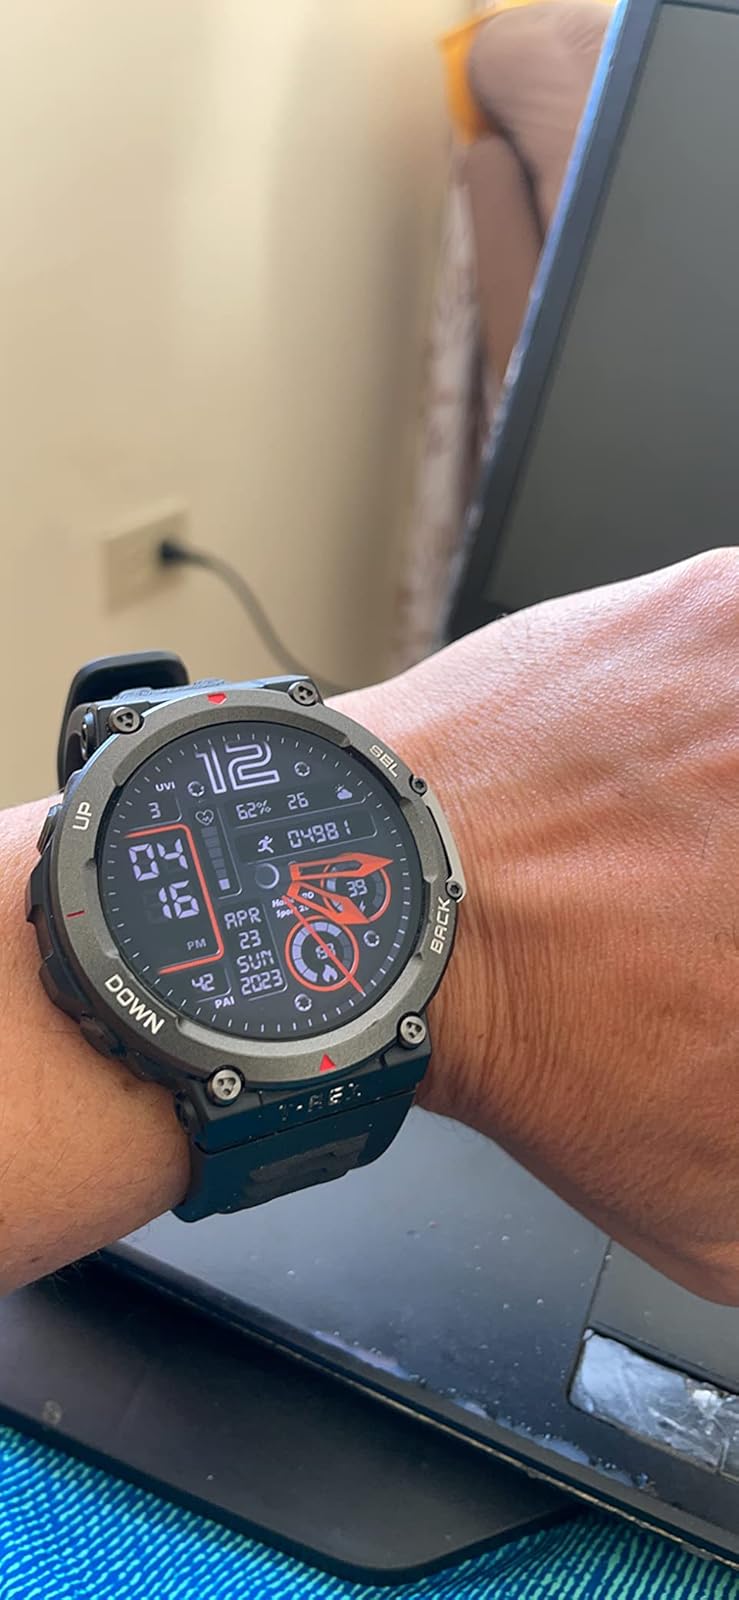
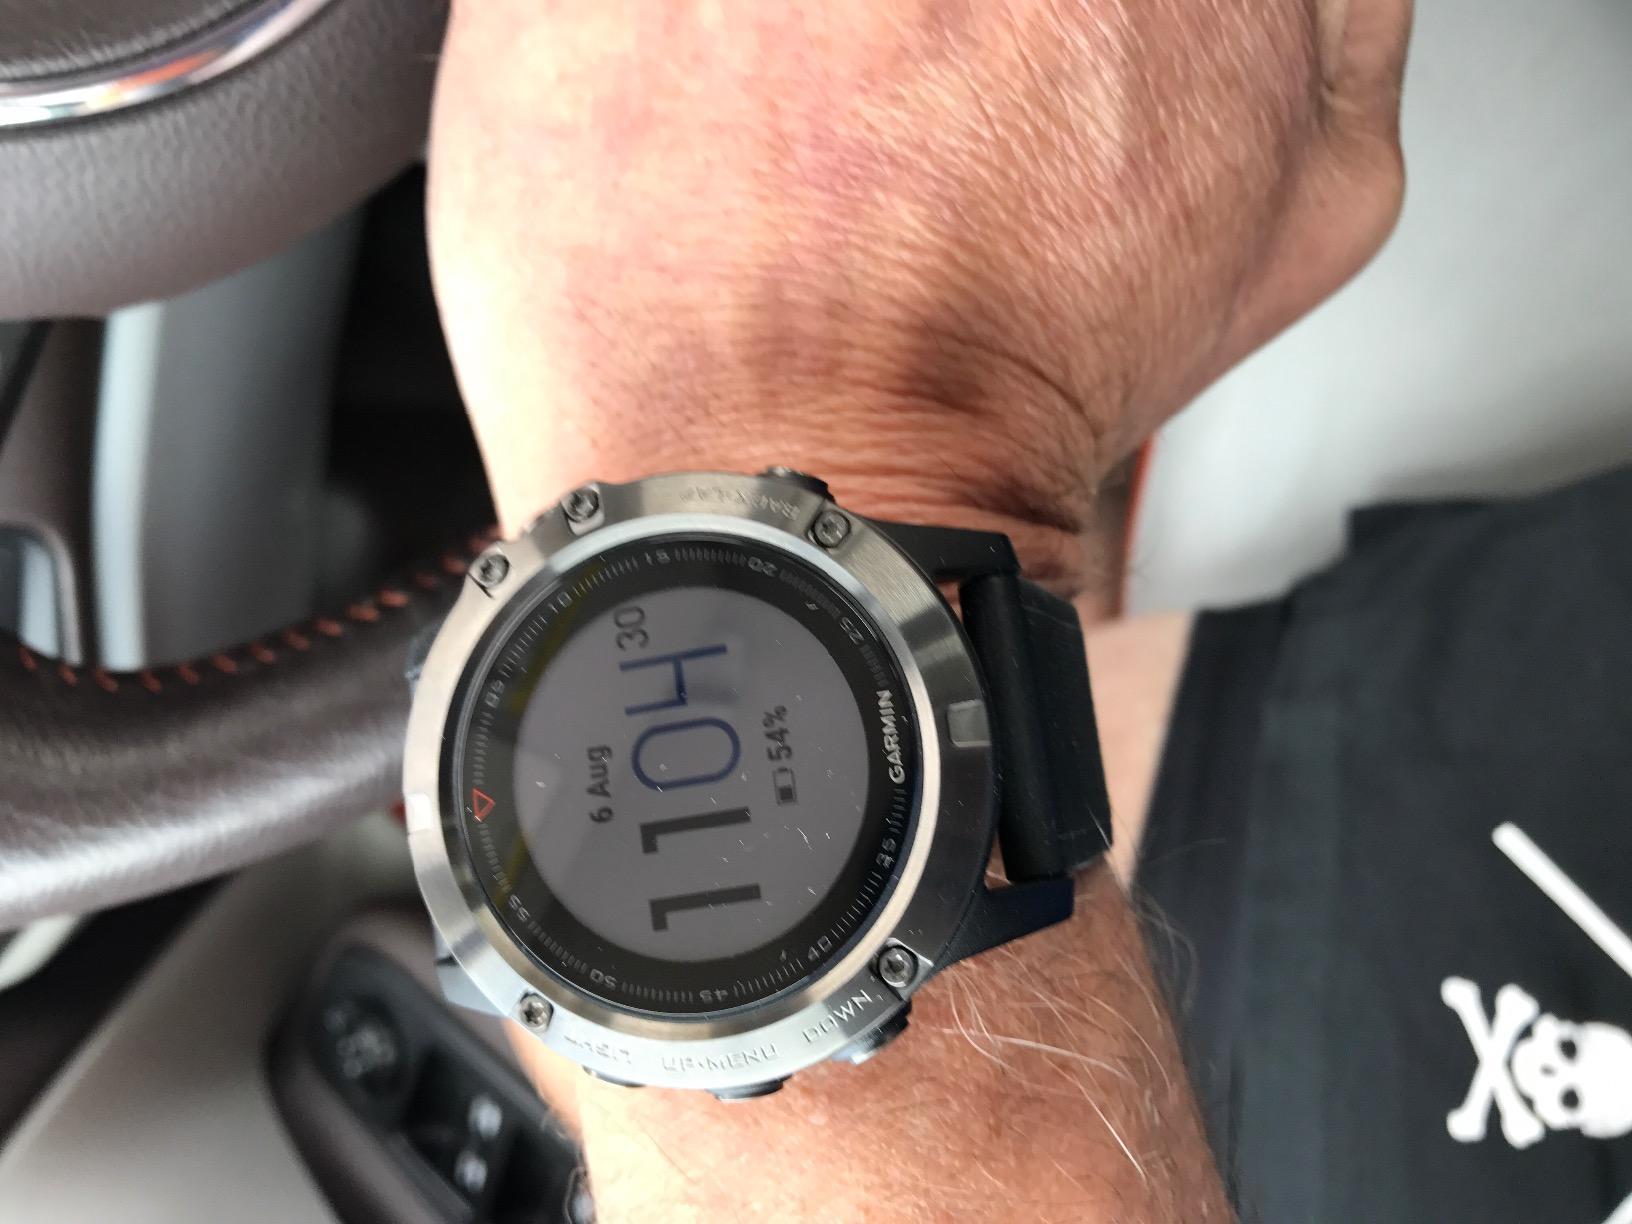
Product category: smartwatch
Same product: no